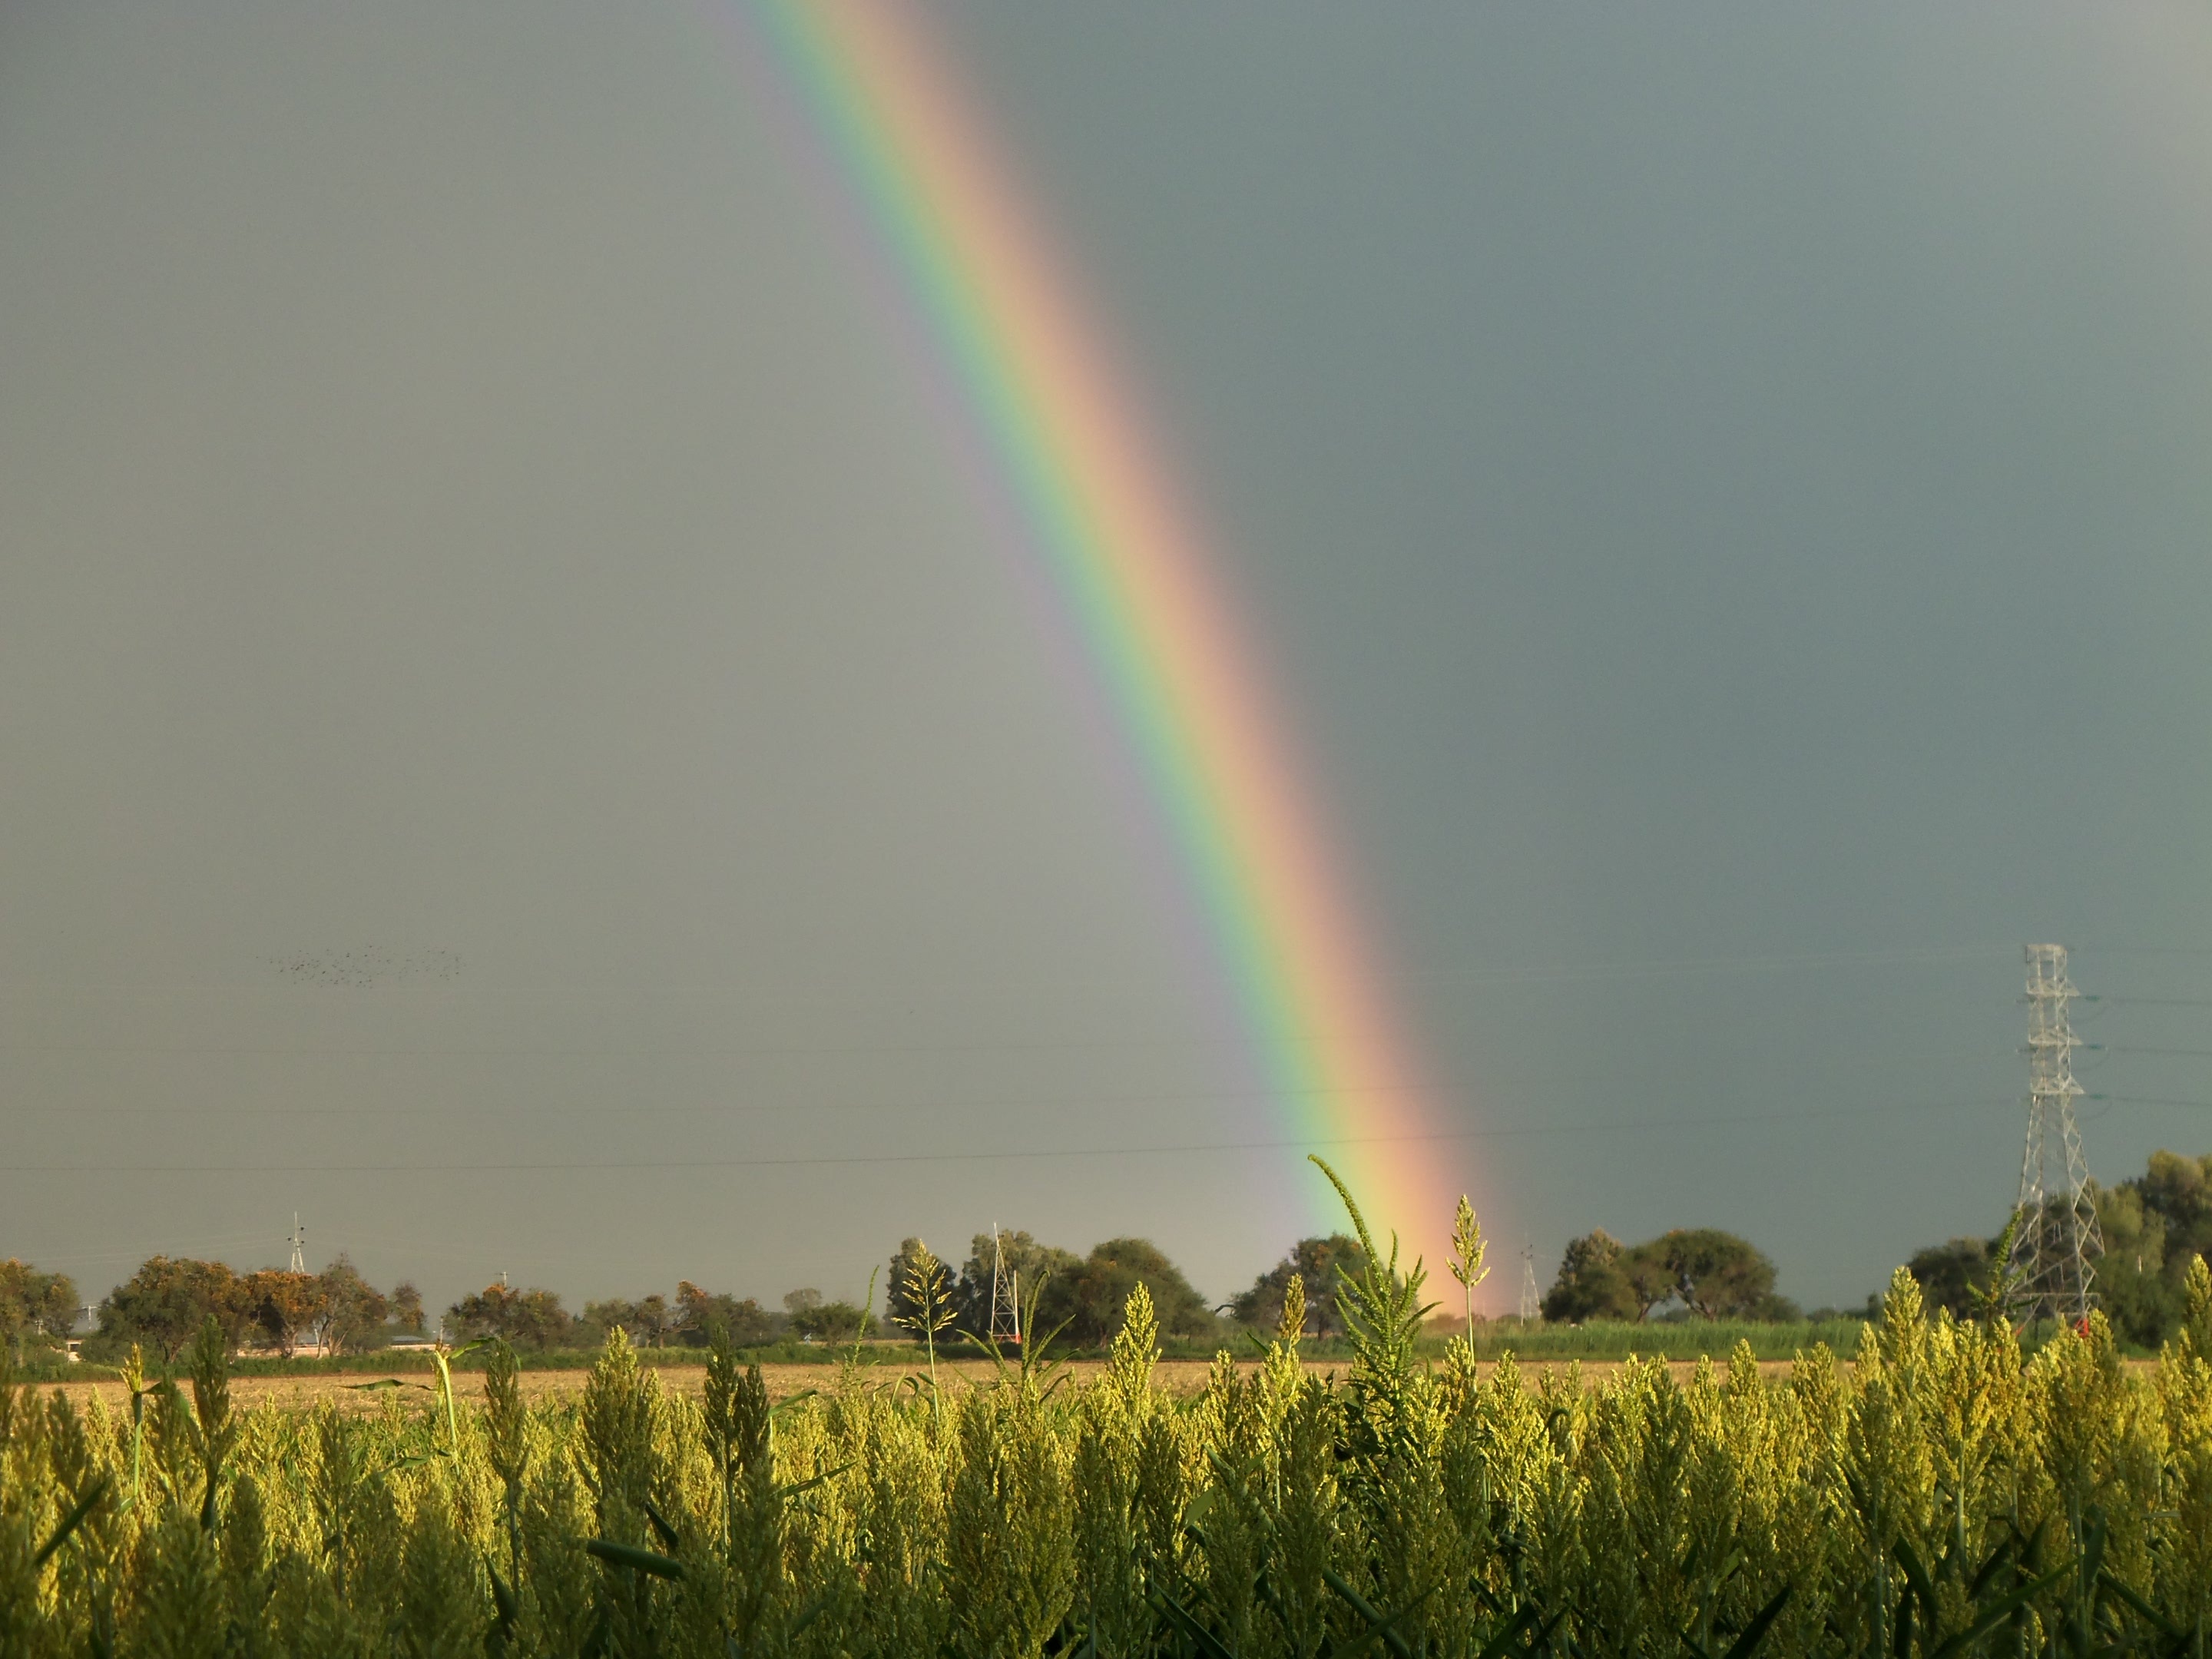
landscape, water, nature, sky, field, prairie, cloudy, rain, atmosphere, summer, green, red, natural, peace, blue, colorful, yellow, plants, trees, rainbow, colors, gardening, scotland, sorghum, meteorological phenomenon, beautifu